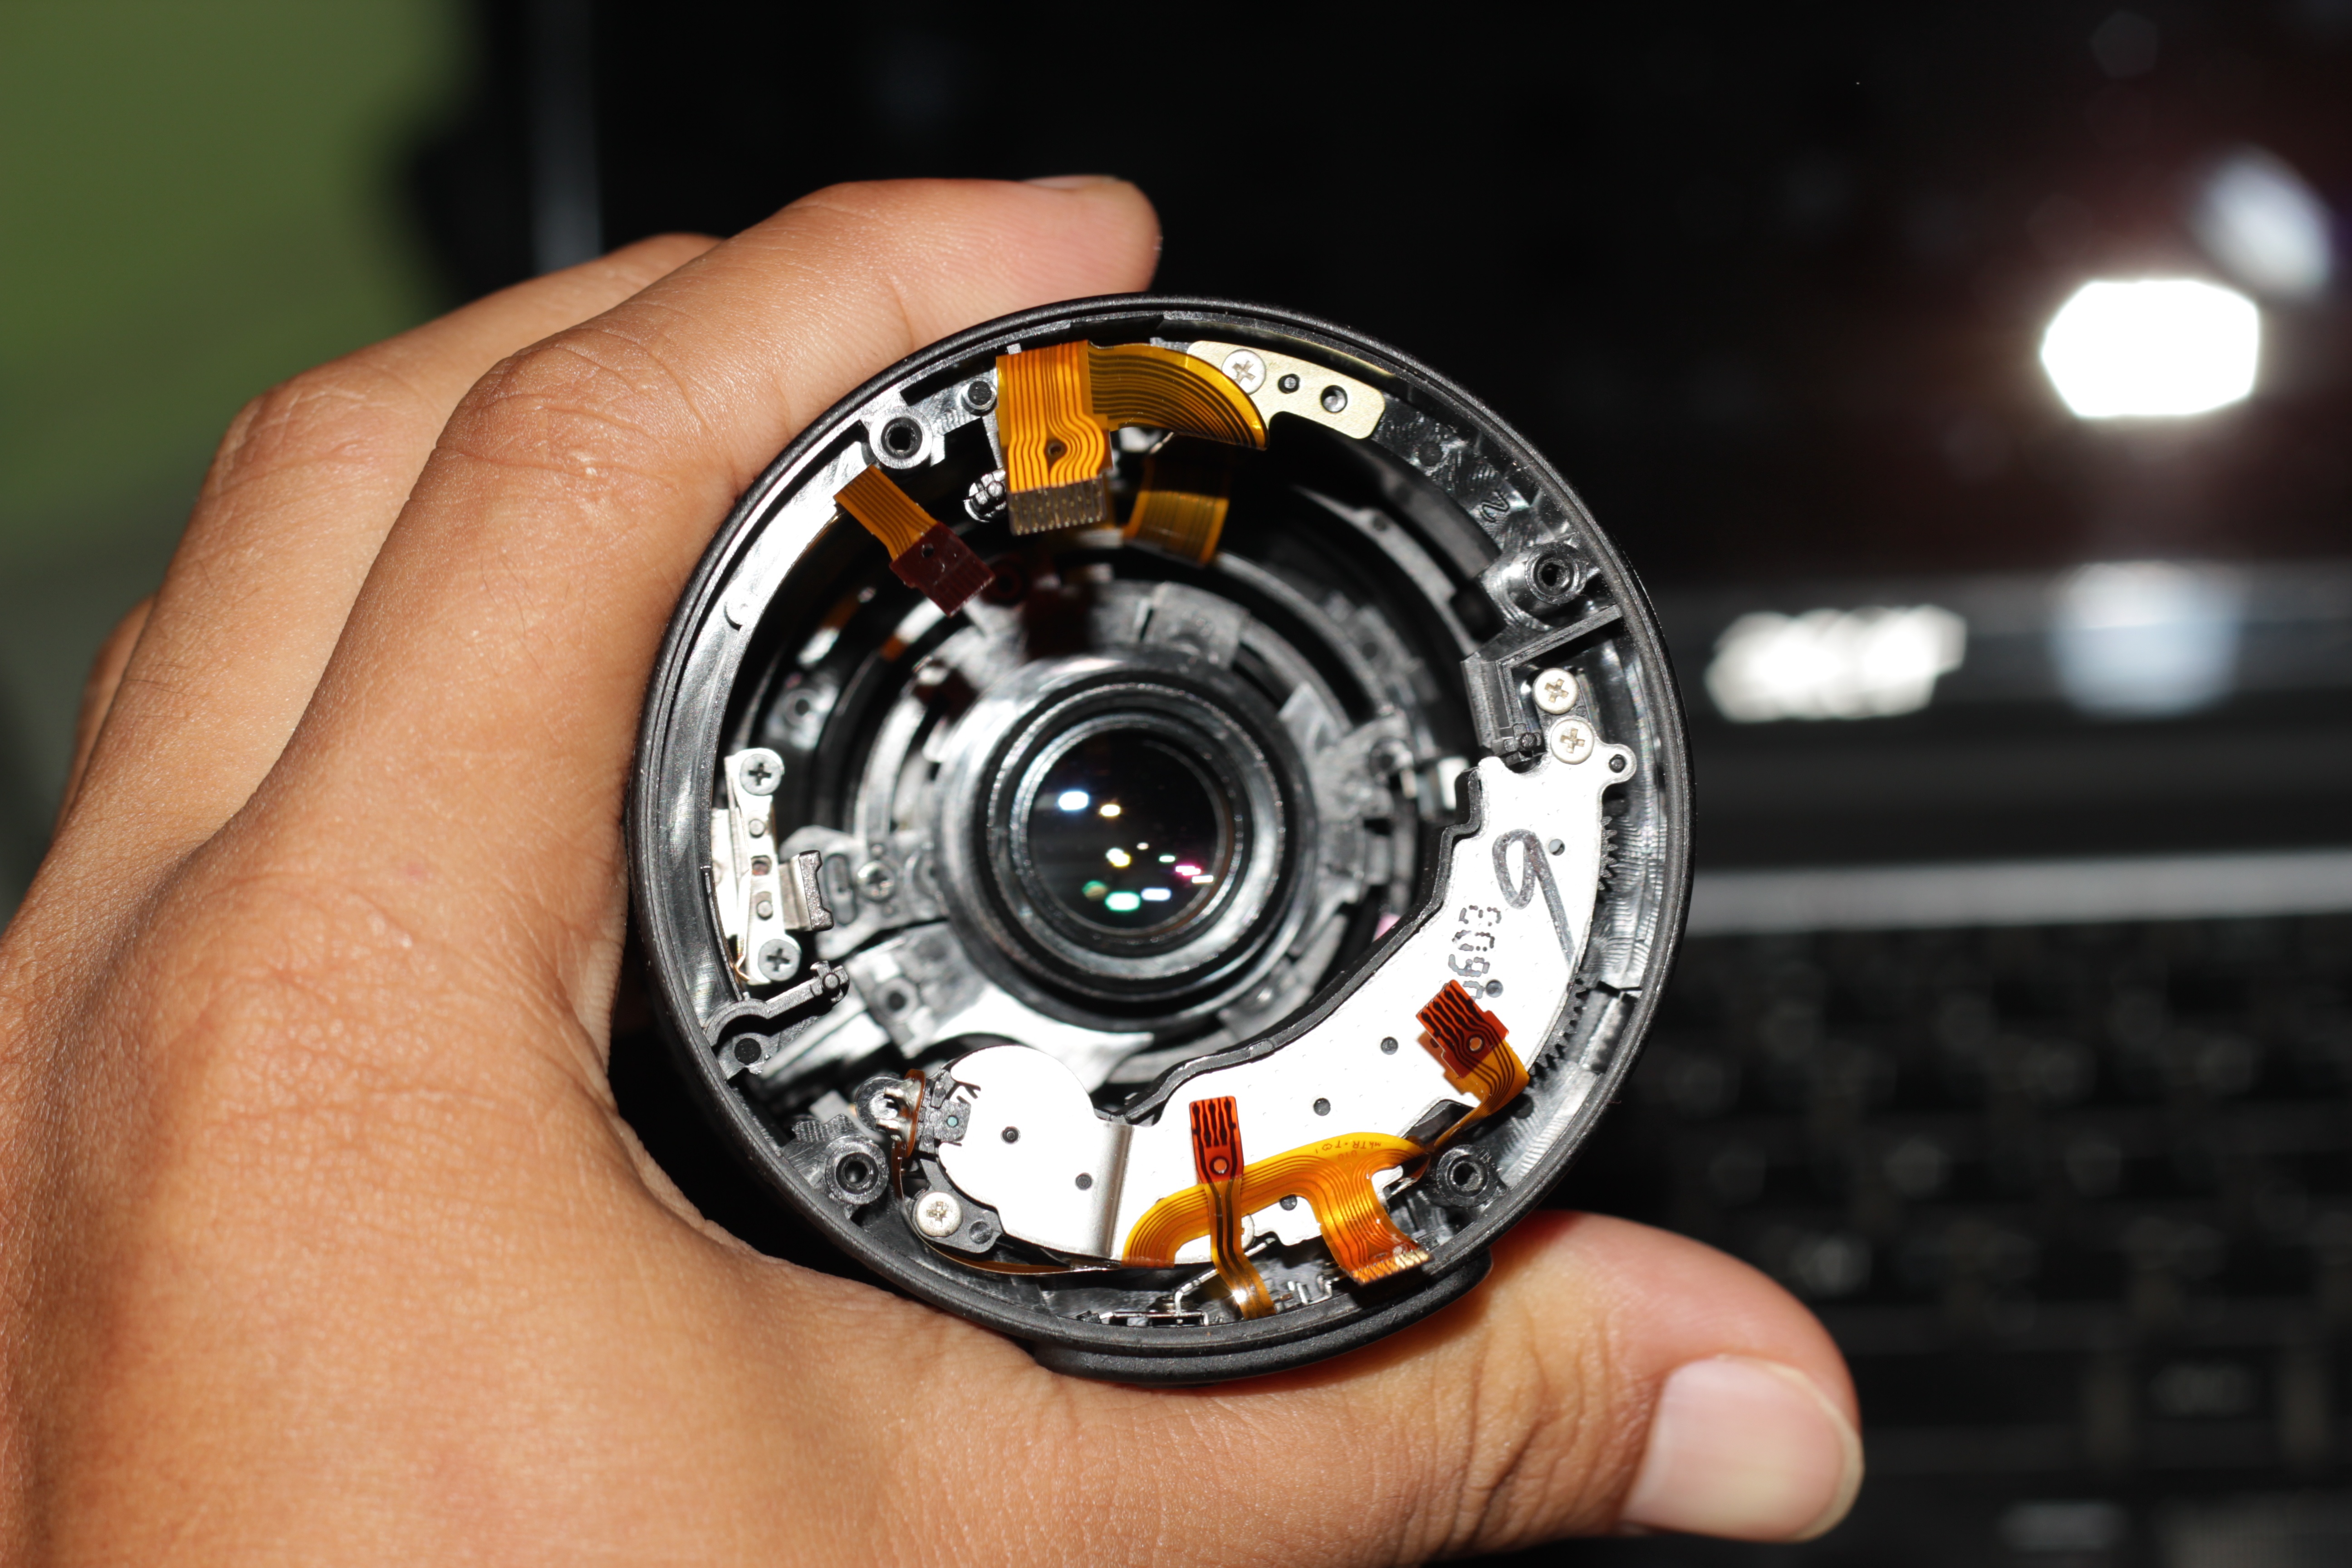
hand, light, camera, wheel, lens, canon, steering wheel, kit, cameras optics